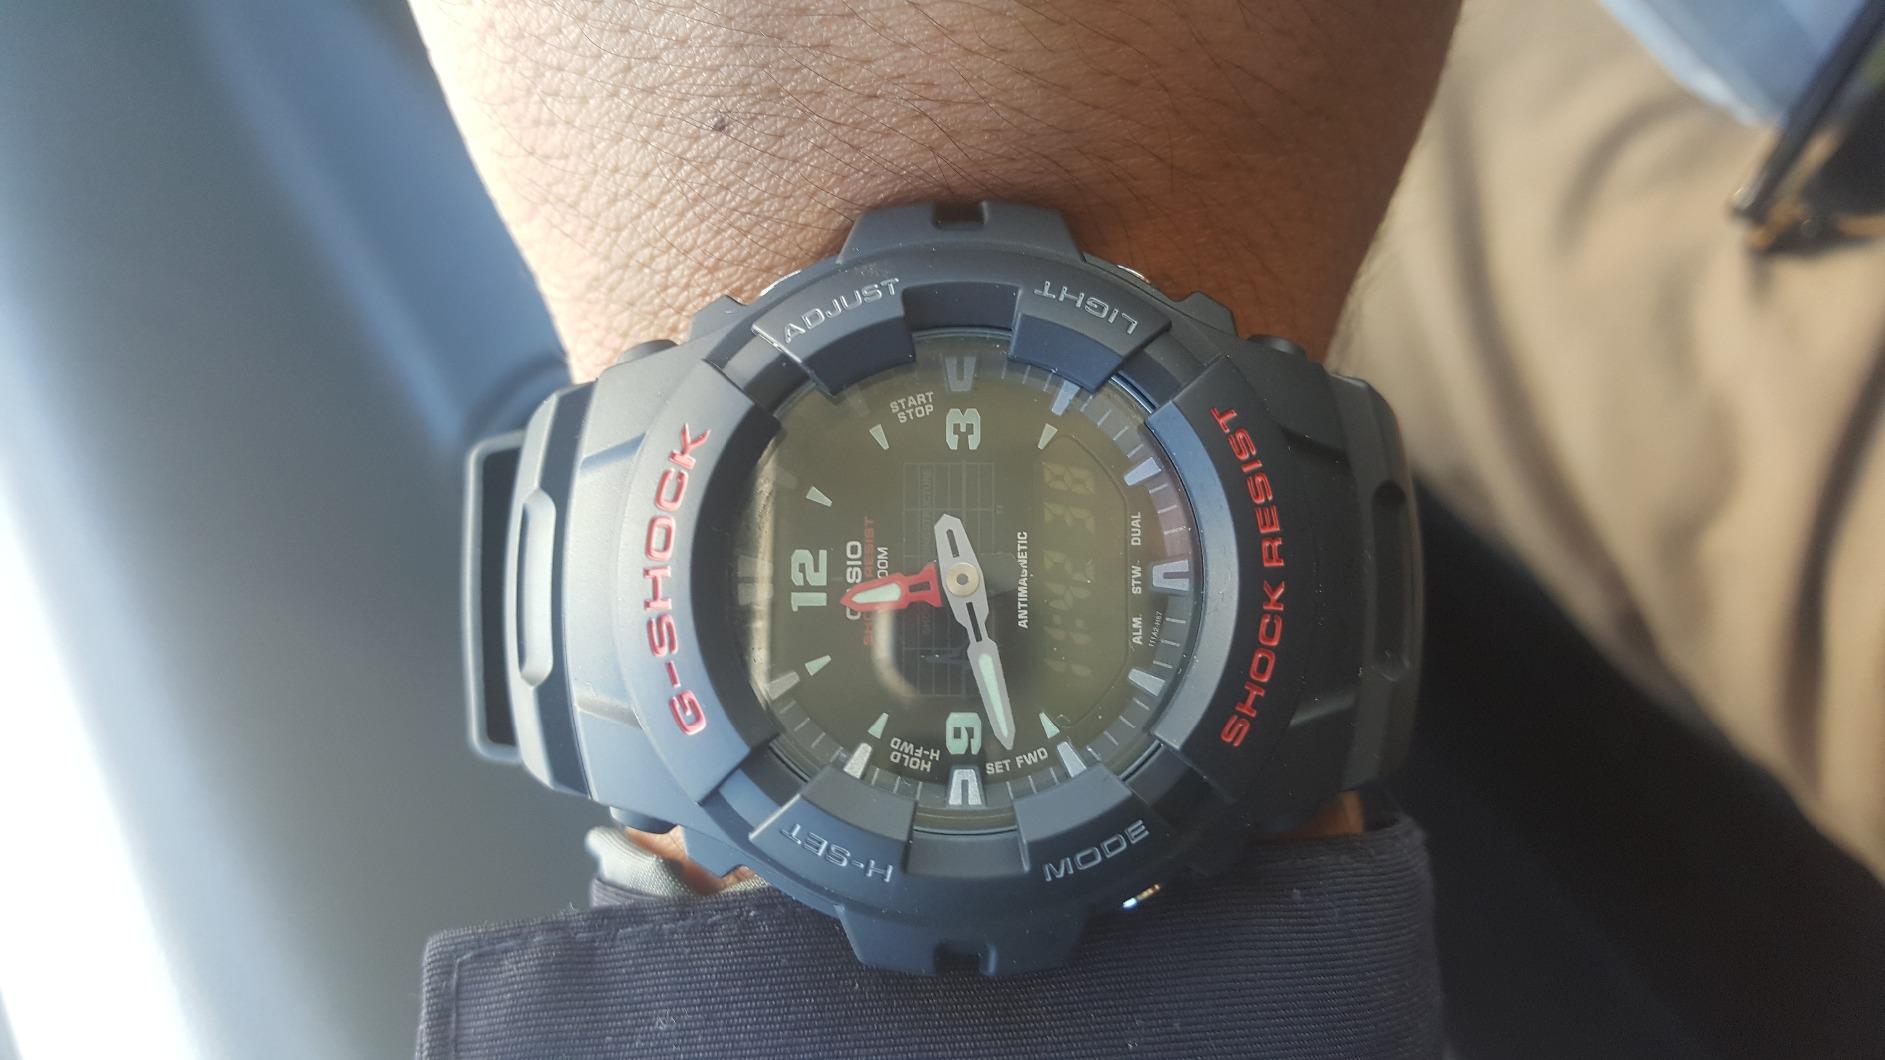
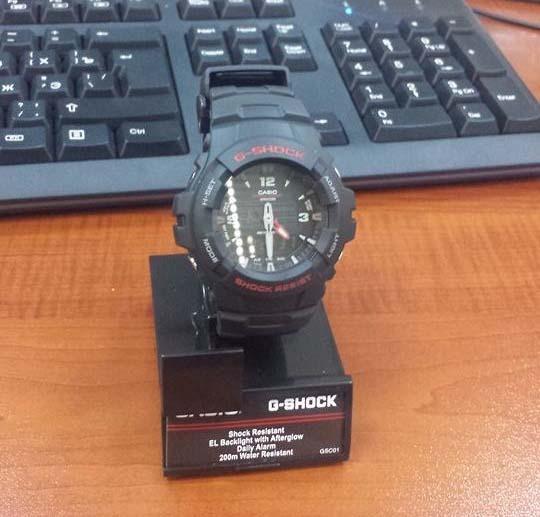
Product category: accessories_watch
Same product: yes